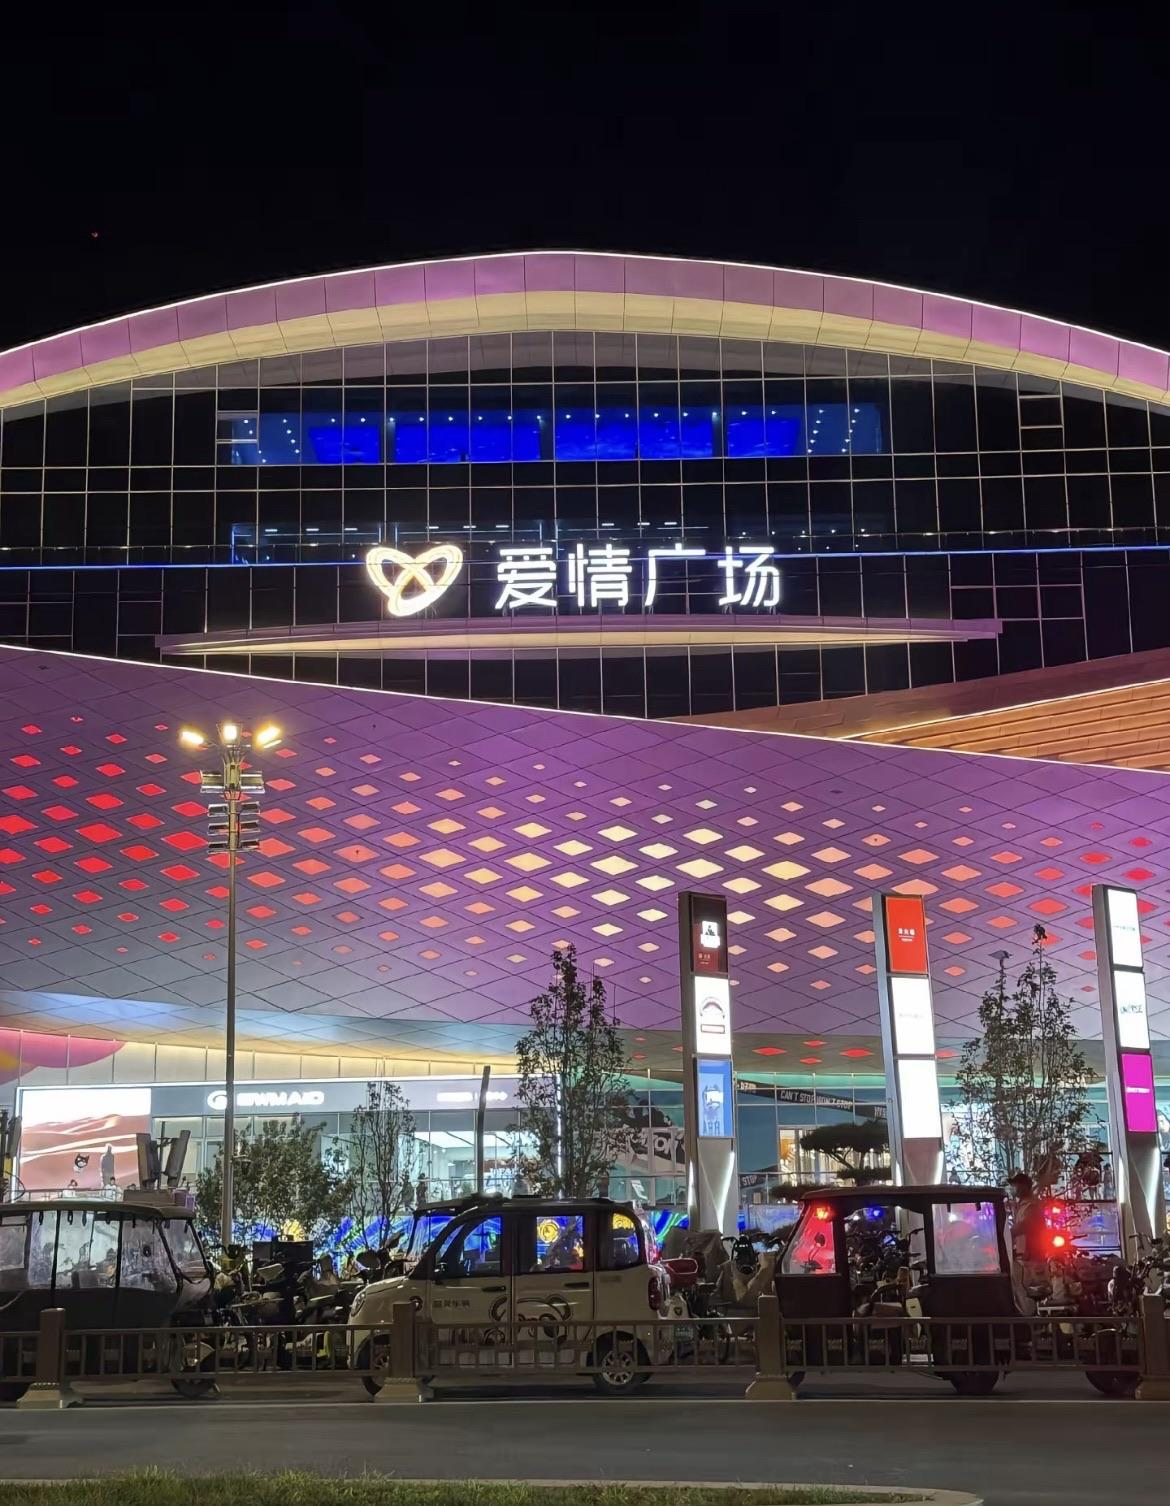
地标名称：保定爱情广场
所在城市：保定市·莲池区